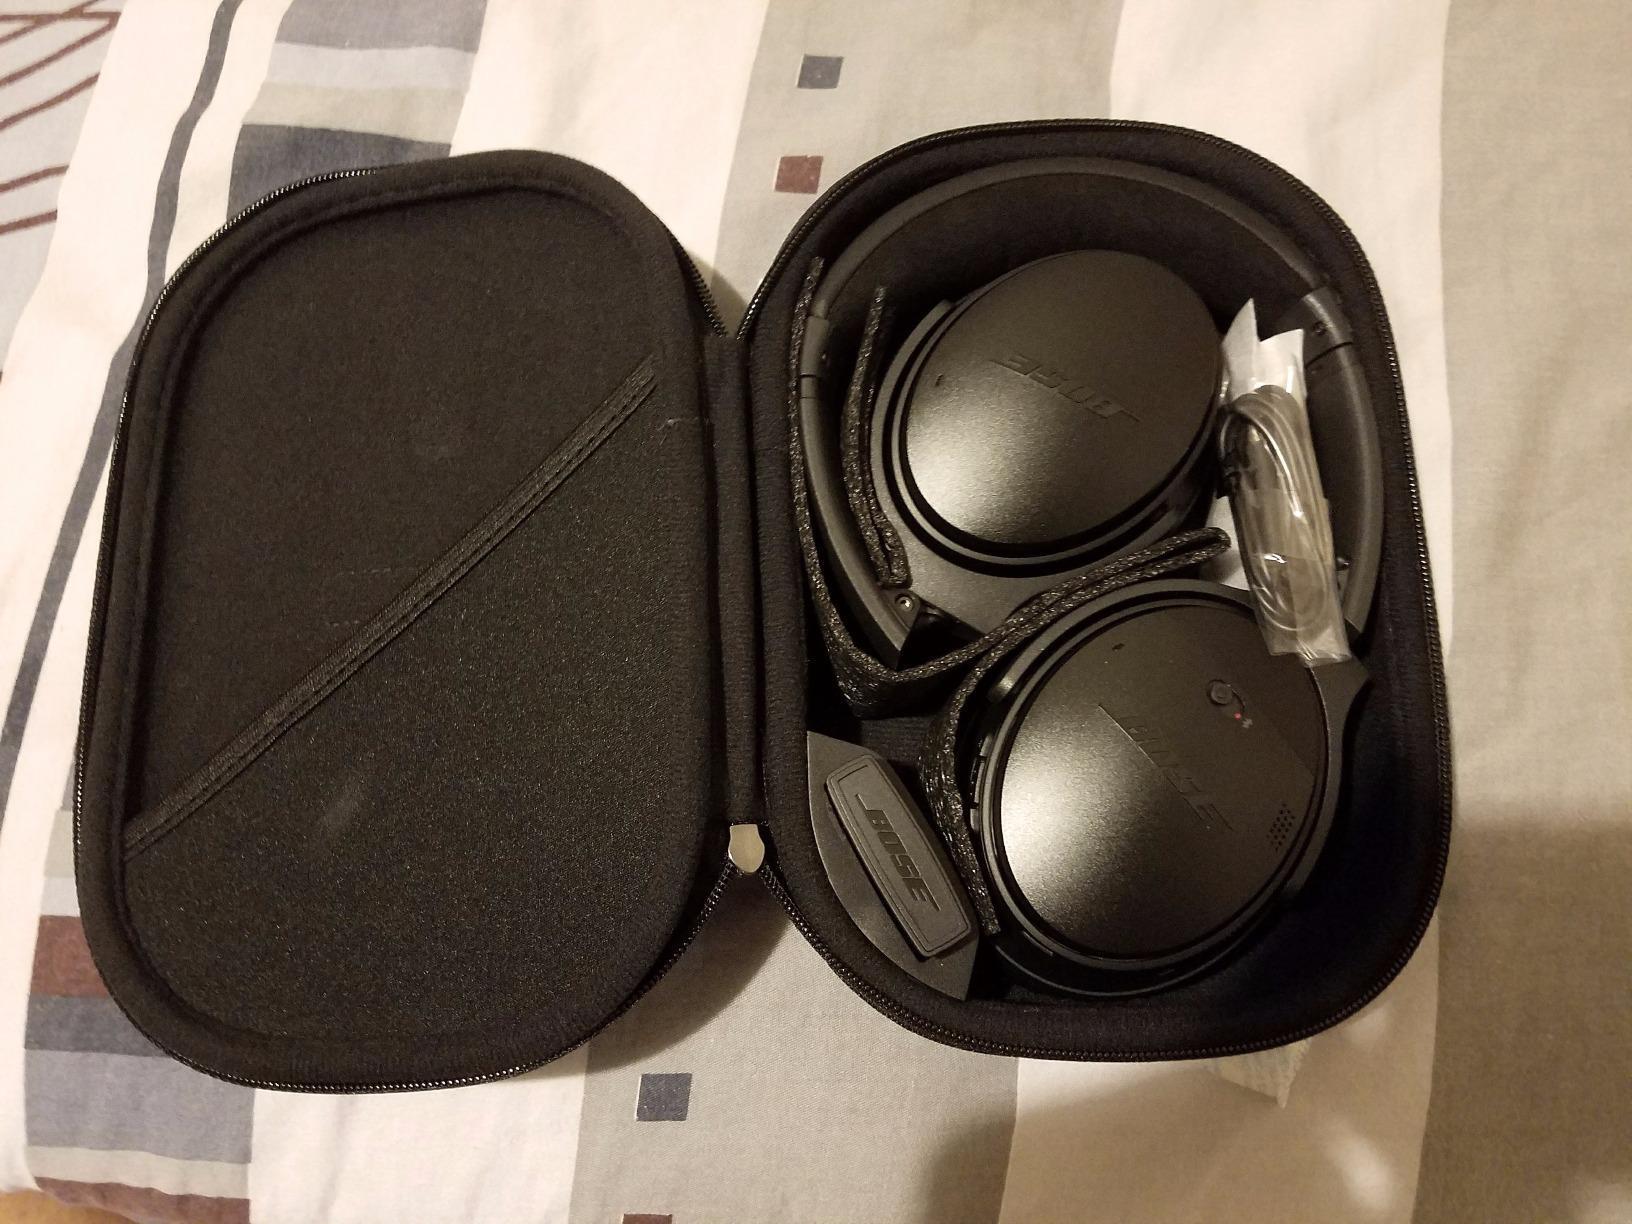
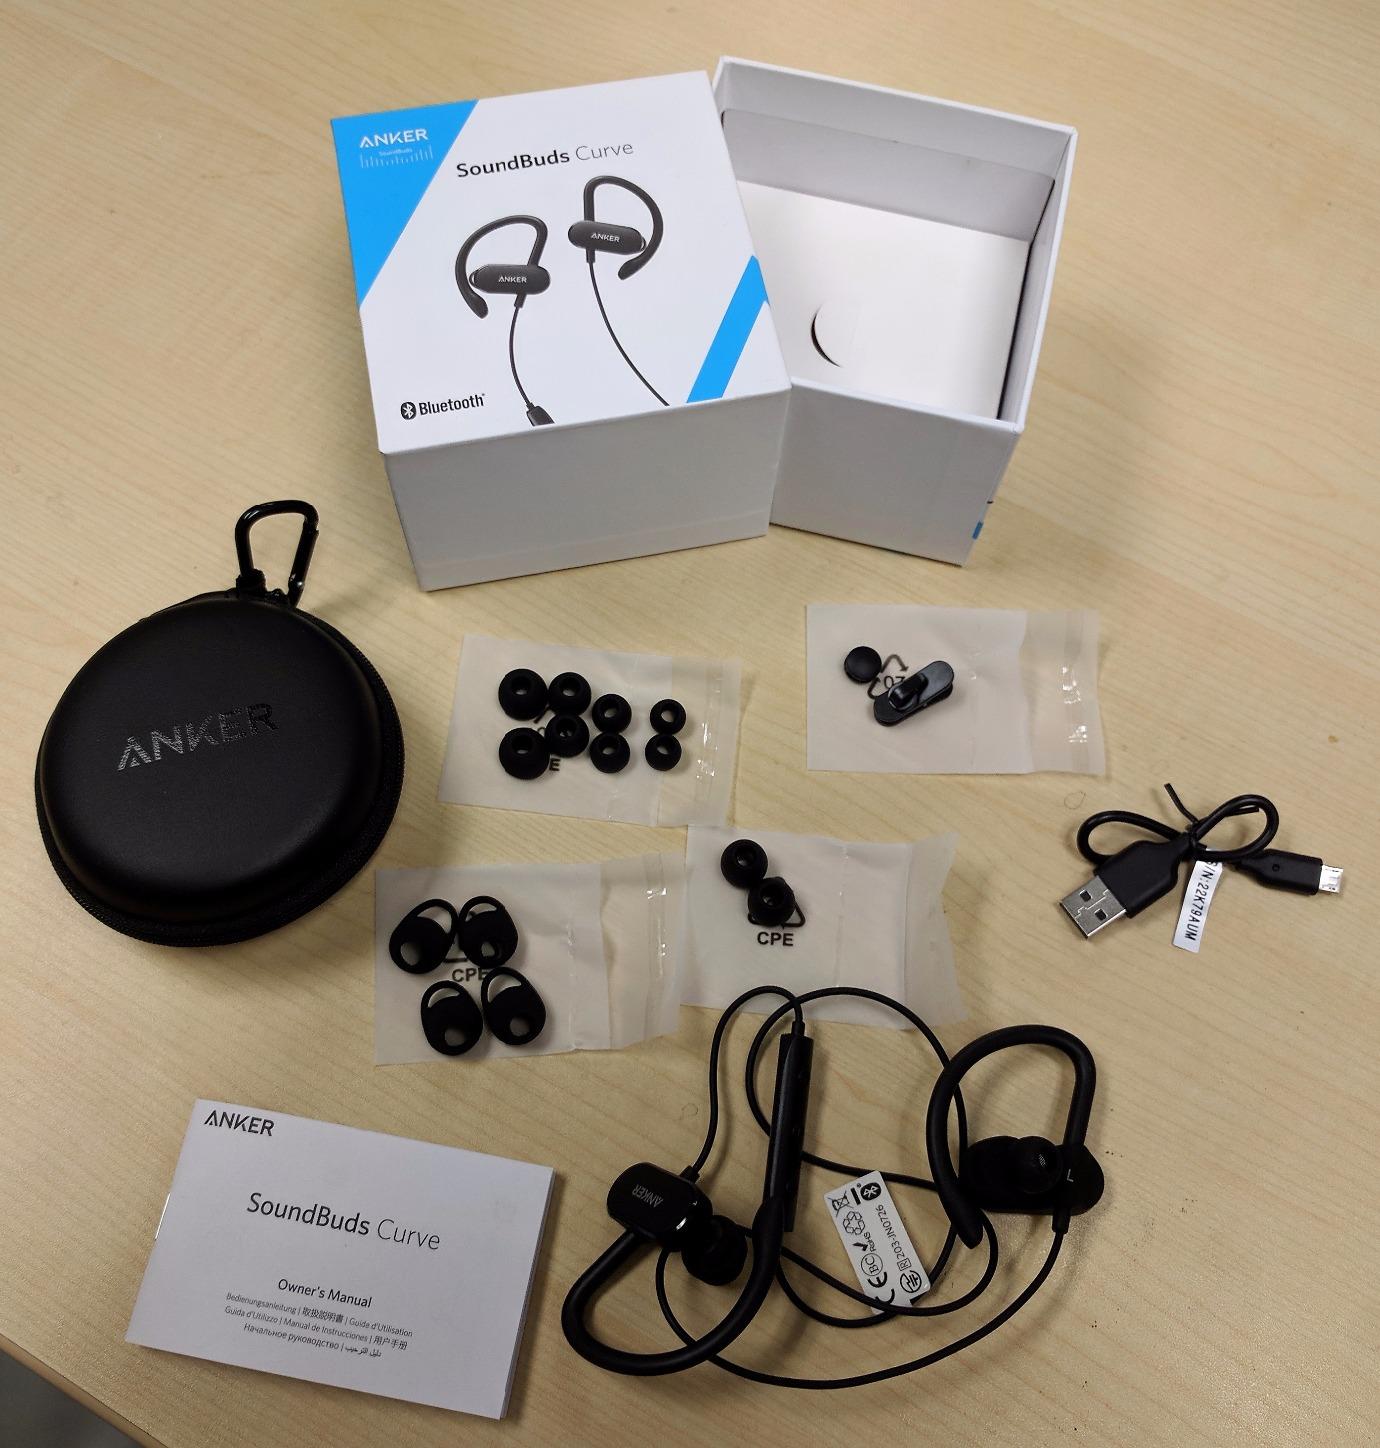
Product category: headphones
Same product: no